Cosey Fanni Tutti

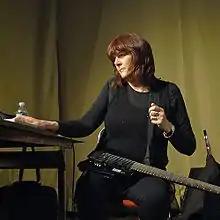
Cosey Fanni Tutti performing with Throbbing Gristle in Brooklyn, New York in 2009

Cosey Fanni Tutti (born Christine Carol Newby; 4 November 1951) is an English performance artist, musician and writer, best known for her time in the avant-garde groups Throbbing Gristle and Chris & Cosey.